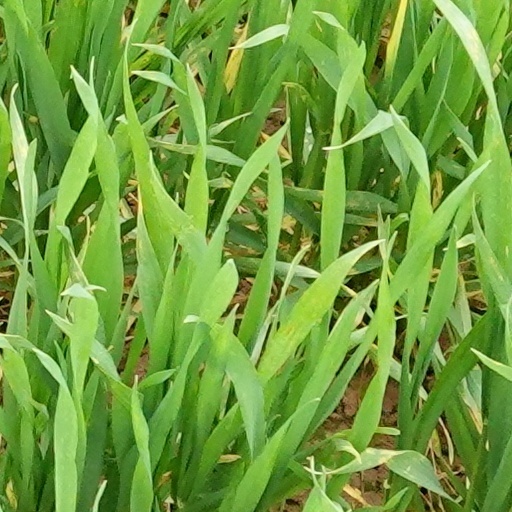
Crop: wheat